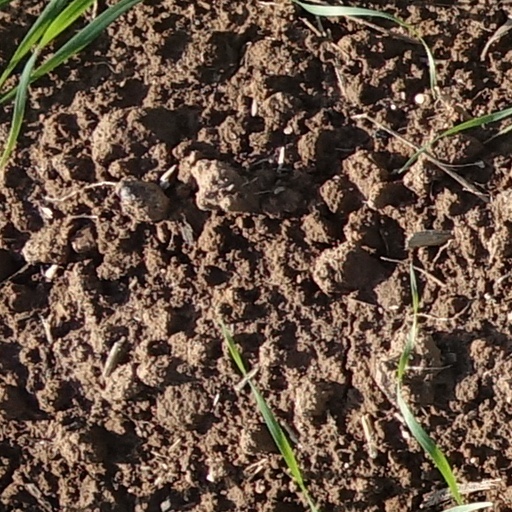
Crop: wheat